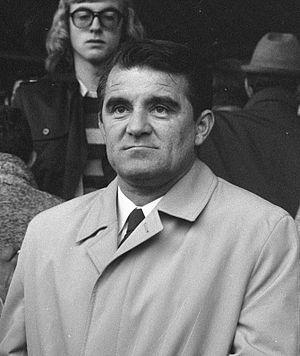
Miljan Miljanić est un joueur, entraîneur et dirigeant de football yougoslave.